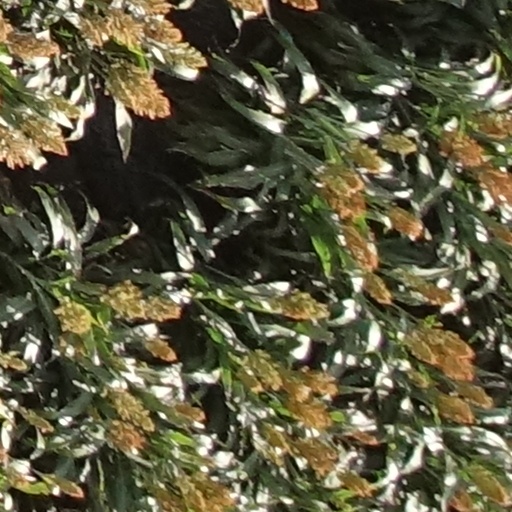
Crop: sorghum